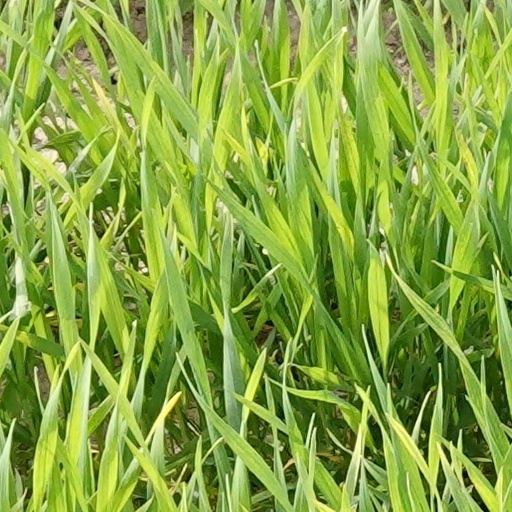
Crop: wheat